Mauser C96

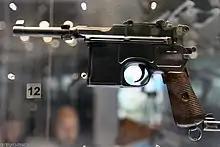
Mauser C96 M1920 Bolo in Tula State Arms Museum in 2016

Mauser began manufacturing a compliant version of the C96 for commercial sale from 1920 to 1921. It featured smaller grips, a shorter barrel, and was chambered for the standard 7.63×25mm Mauser. An experimental 8.15×25.2mm Mauser cartridge (DWM 580) was used to replace the banned 9×19mm Parabellum and 9×25mm Mauser Export cartridges for domestic sales but it never supplanted the 9 mm calibre.